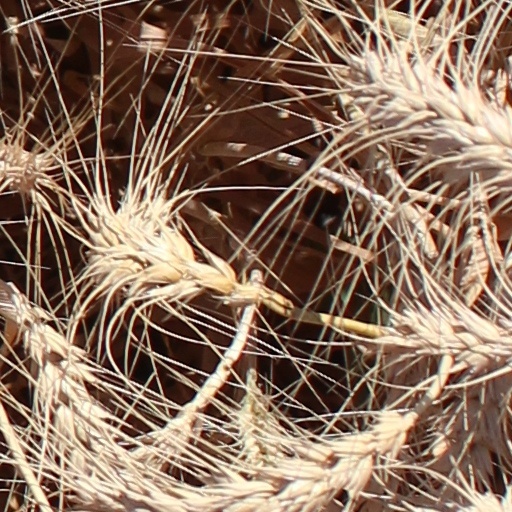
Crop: wheat